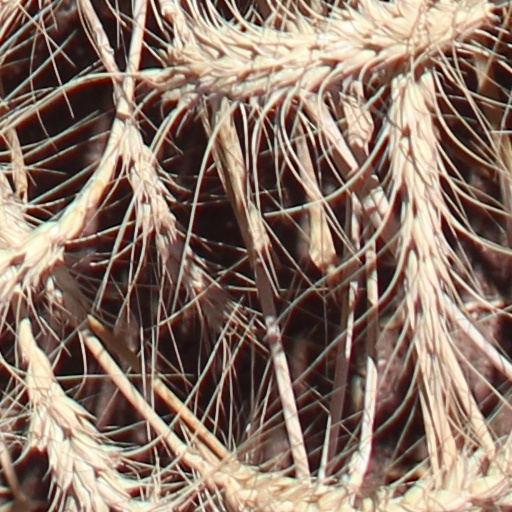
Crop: wheat